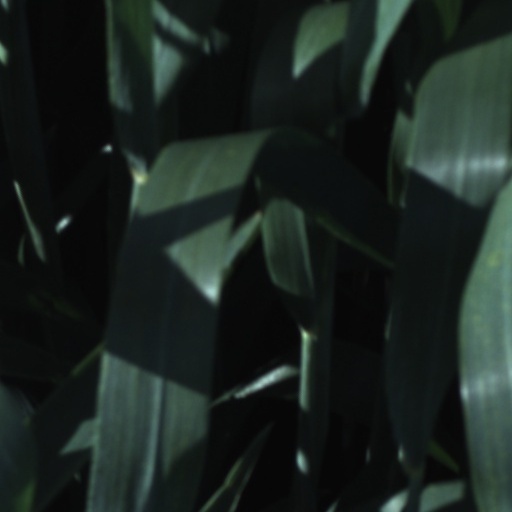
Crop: wheat